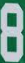
Number: 8